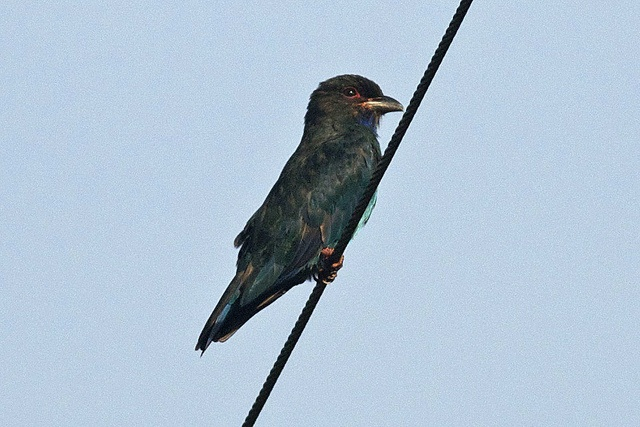
A black bird is sitting on a thing wire.
A bird sitting on a wire in the sky.
A small black bird sits on a black rope.
A small black board sitting on a black wire.
A bird sitting on a power line with the sky in the background.